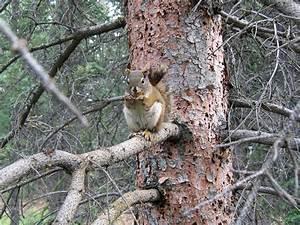
squirrel